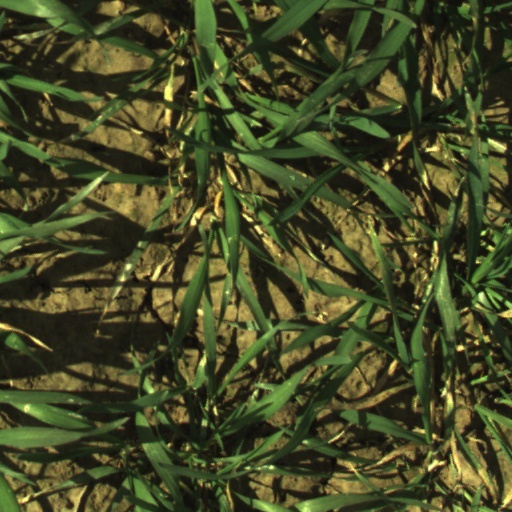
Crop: wheat